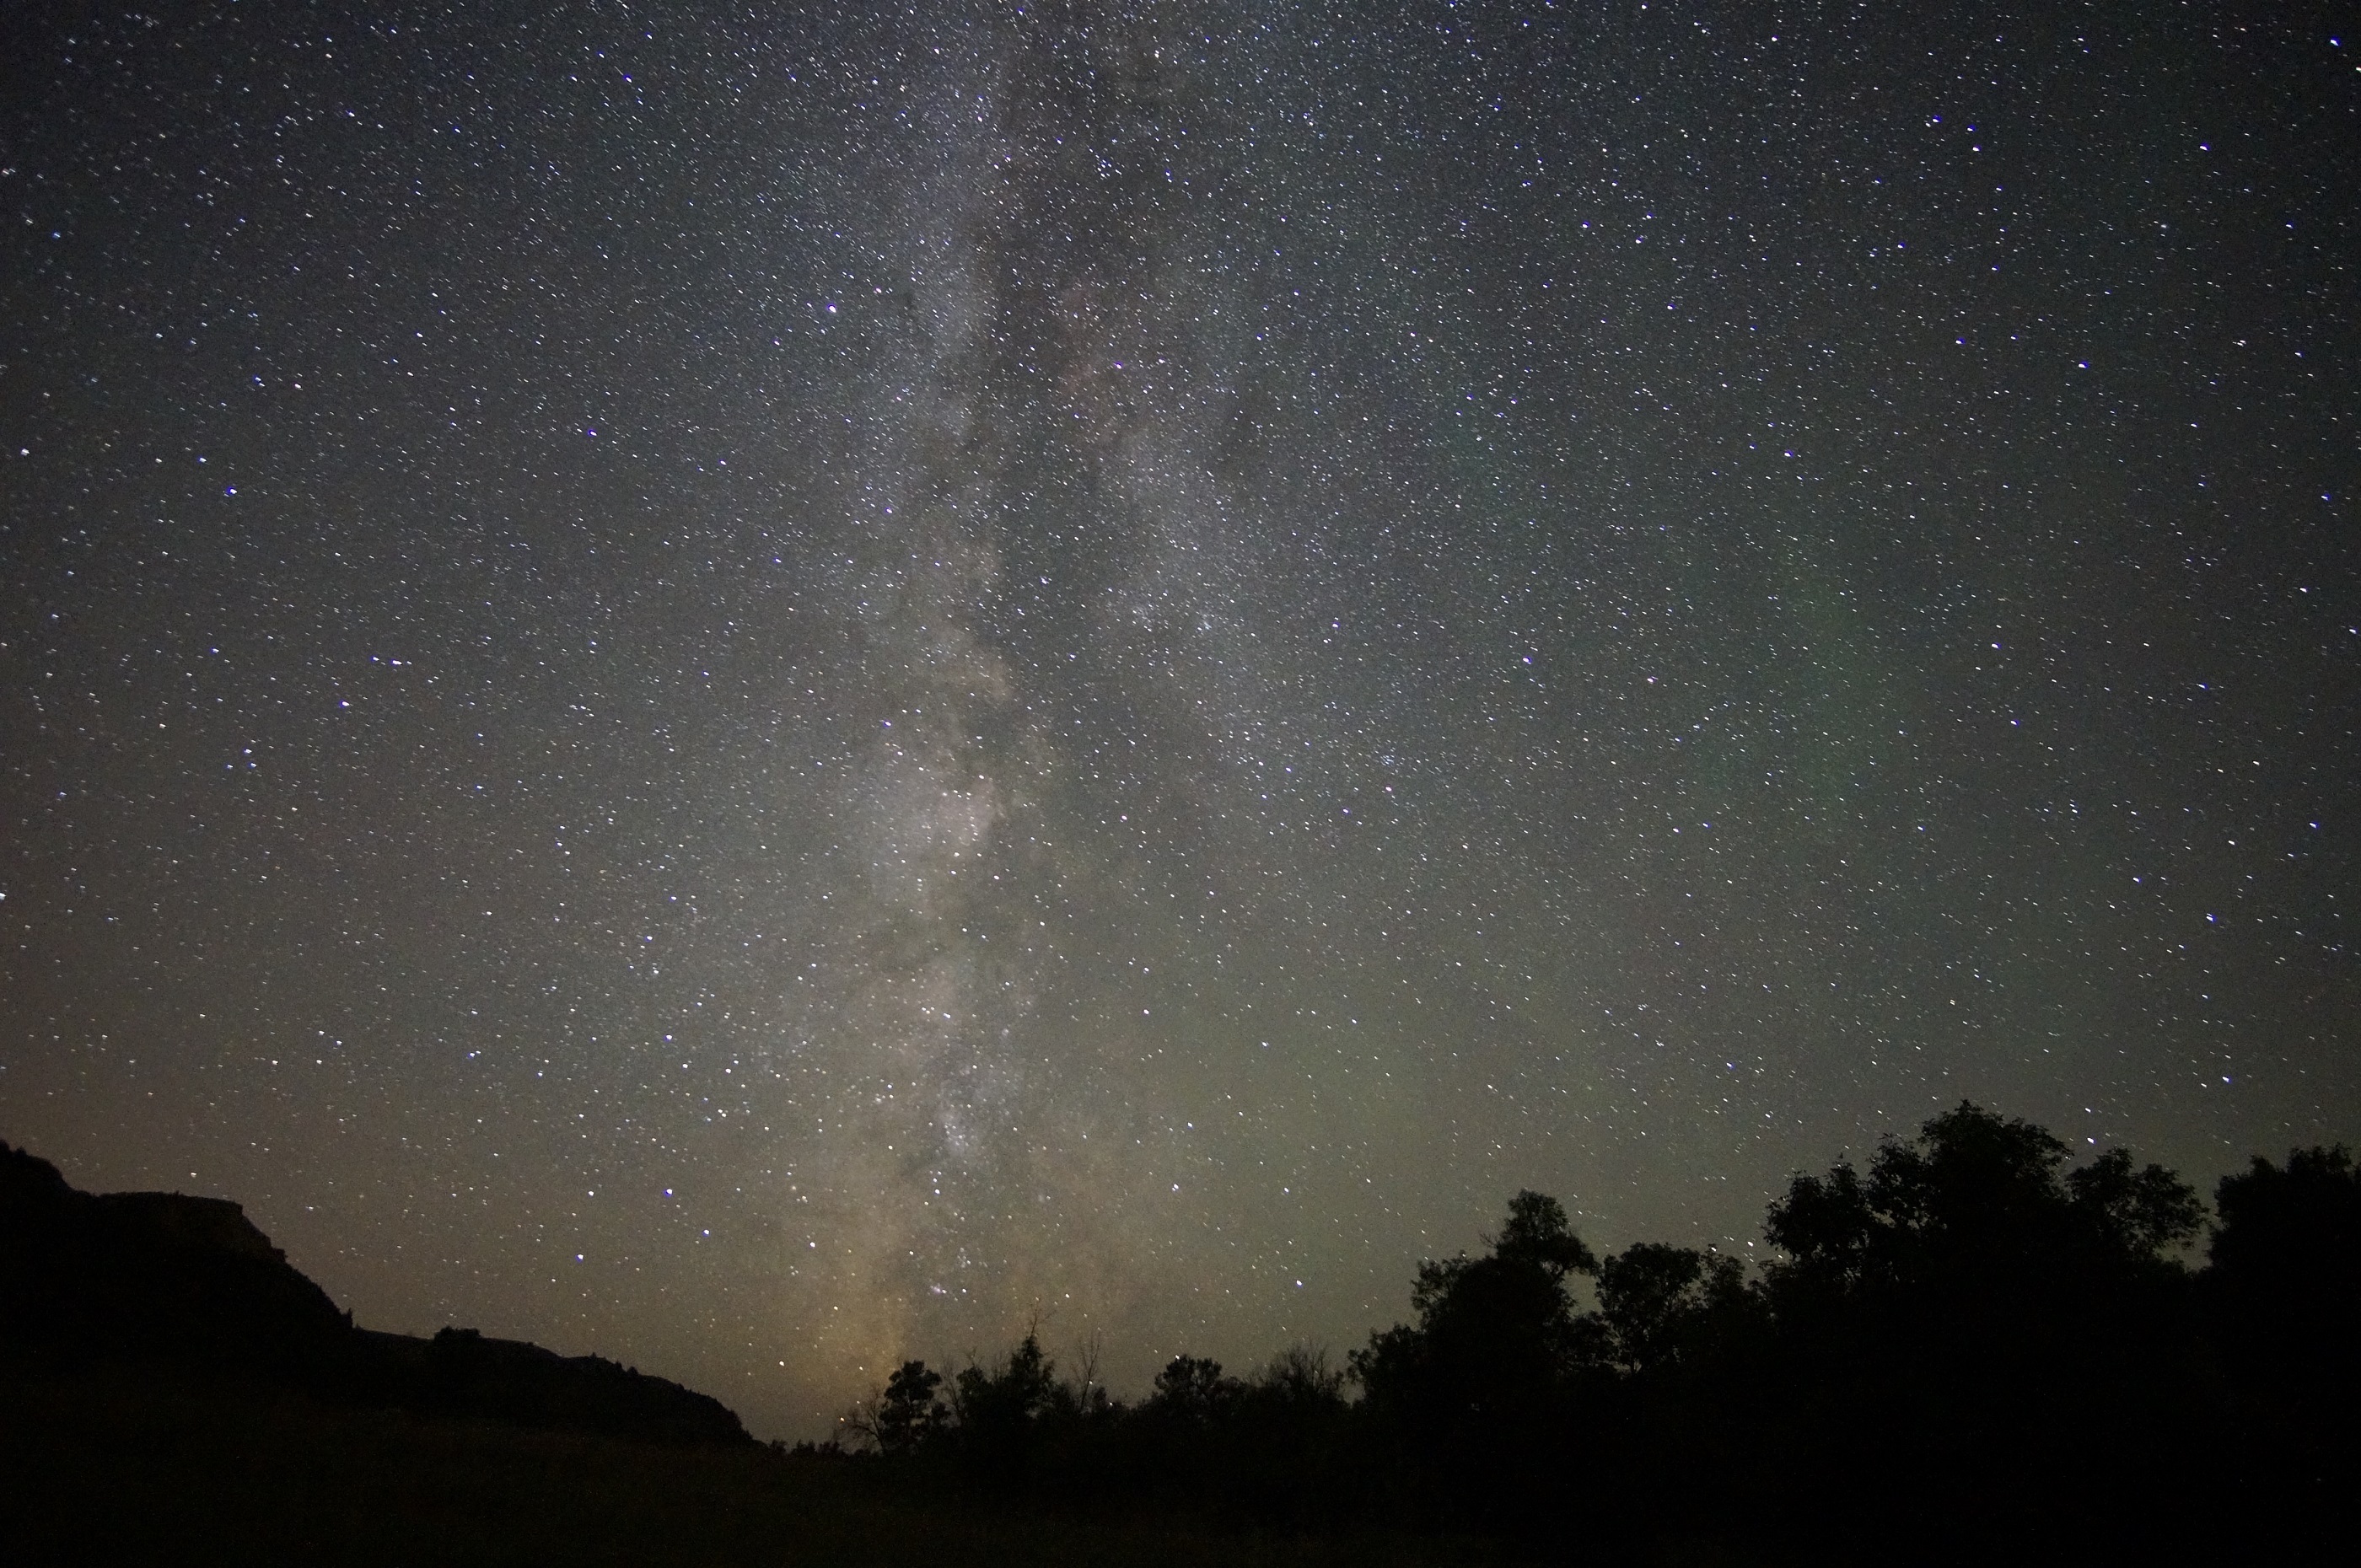
landscape, nature, sky, skyline, night, star, milky way, cosmos, atmosphere, dark, scenic, space, usa, galaxy, trees, outdoors, lights, astronomy, stars, silhouettes, midnight, north dakota, astronomical object, spiral galaxy, theodore roosevelt national park